List of historic properties in Patagonia, Arizona

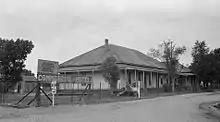
Patagonia Hotel (now the Cady Hall) in 1937.

The Patagonia Elementary School was built in 1914 and is located at 100 School Street. It now houses the Patagonia Museum. There are various exhibits in the museum. Among the exhibits is a tree stump which once belonged to the town's jail tree. Prisoners were chained to the tree whenever the town's jail cell was overcrowded.